James van Hoften

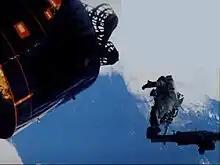
Van Hoften's EVA during STS-51-I mission

STS-41-C: "Challenger" (April 6–13, 1984) was launched from the Kennedy Space Center, Florida, and returned to land at Edwards Air Force Base, California. During the 7-day mission the crew successfully deployed the Long Duration Exposure Facility (LDEF); retrieved the ailing Solar Maximum Mission satellite, repaired it on board the orbiting "Challenger" and replaced it in orbit, using the robot arm called the Remote Manipulator System (RMS). The mission also included flight testing of Manned Maneuvering Units (MMU's) in two extra-vehicular activities (EVA's); operation of the Cinema 360 and IMAX Camera Systems, as well as a Bee Hive Honeycomb Structures student experiment. The mission was accomplished in 107 Earth orbits in 167 hours, 40 minutes, 7 seconds.